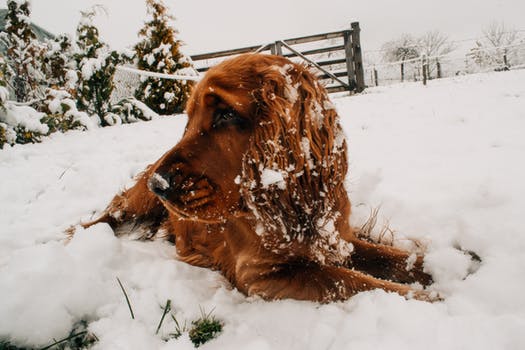
Label: No Watermark